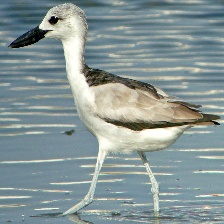
Species: CRAB PLOVER
Scientific name: DROMAS ARDEOLA